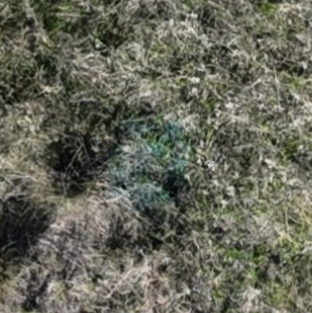
Month: october
Dye color: blue
Dye concentration: high